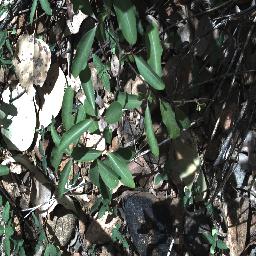
Label: rubber_vine